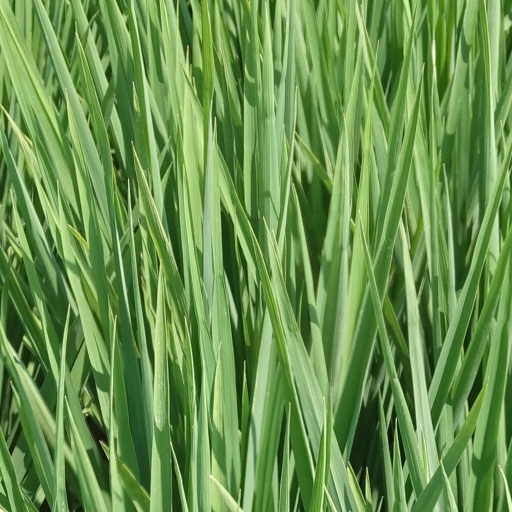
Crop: rice